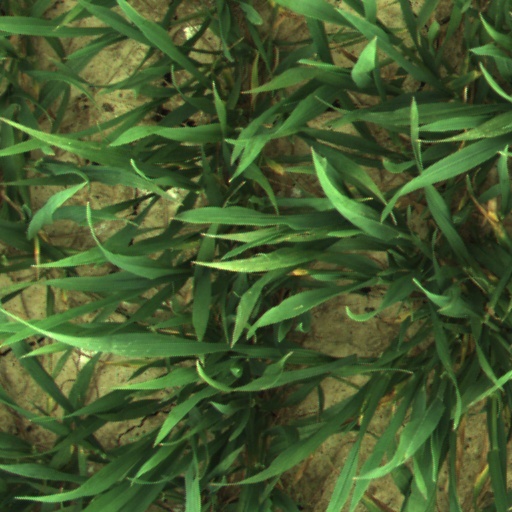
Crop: wheat